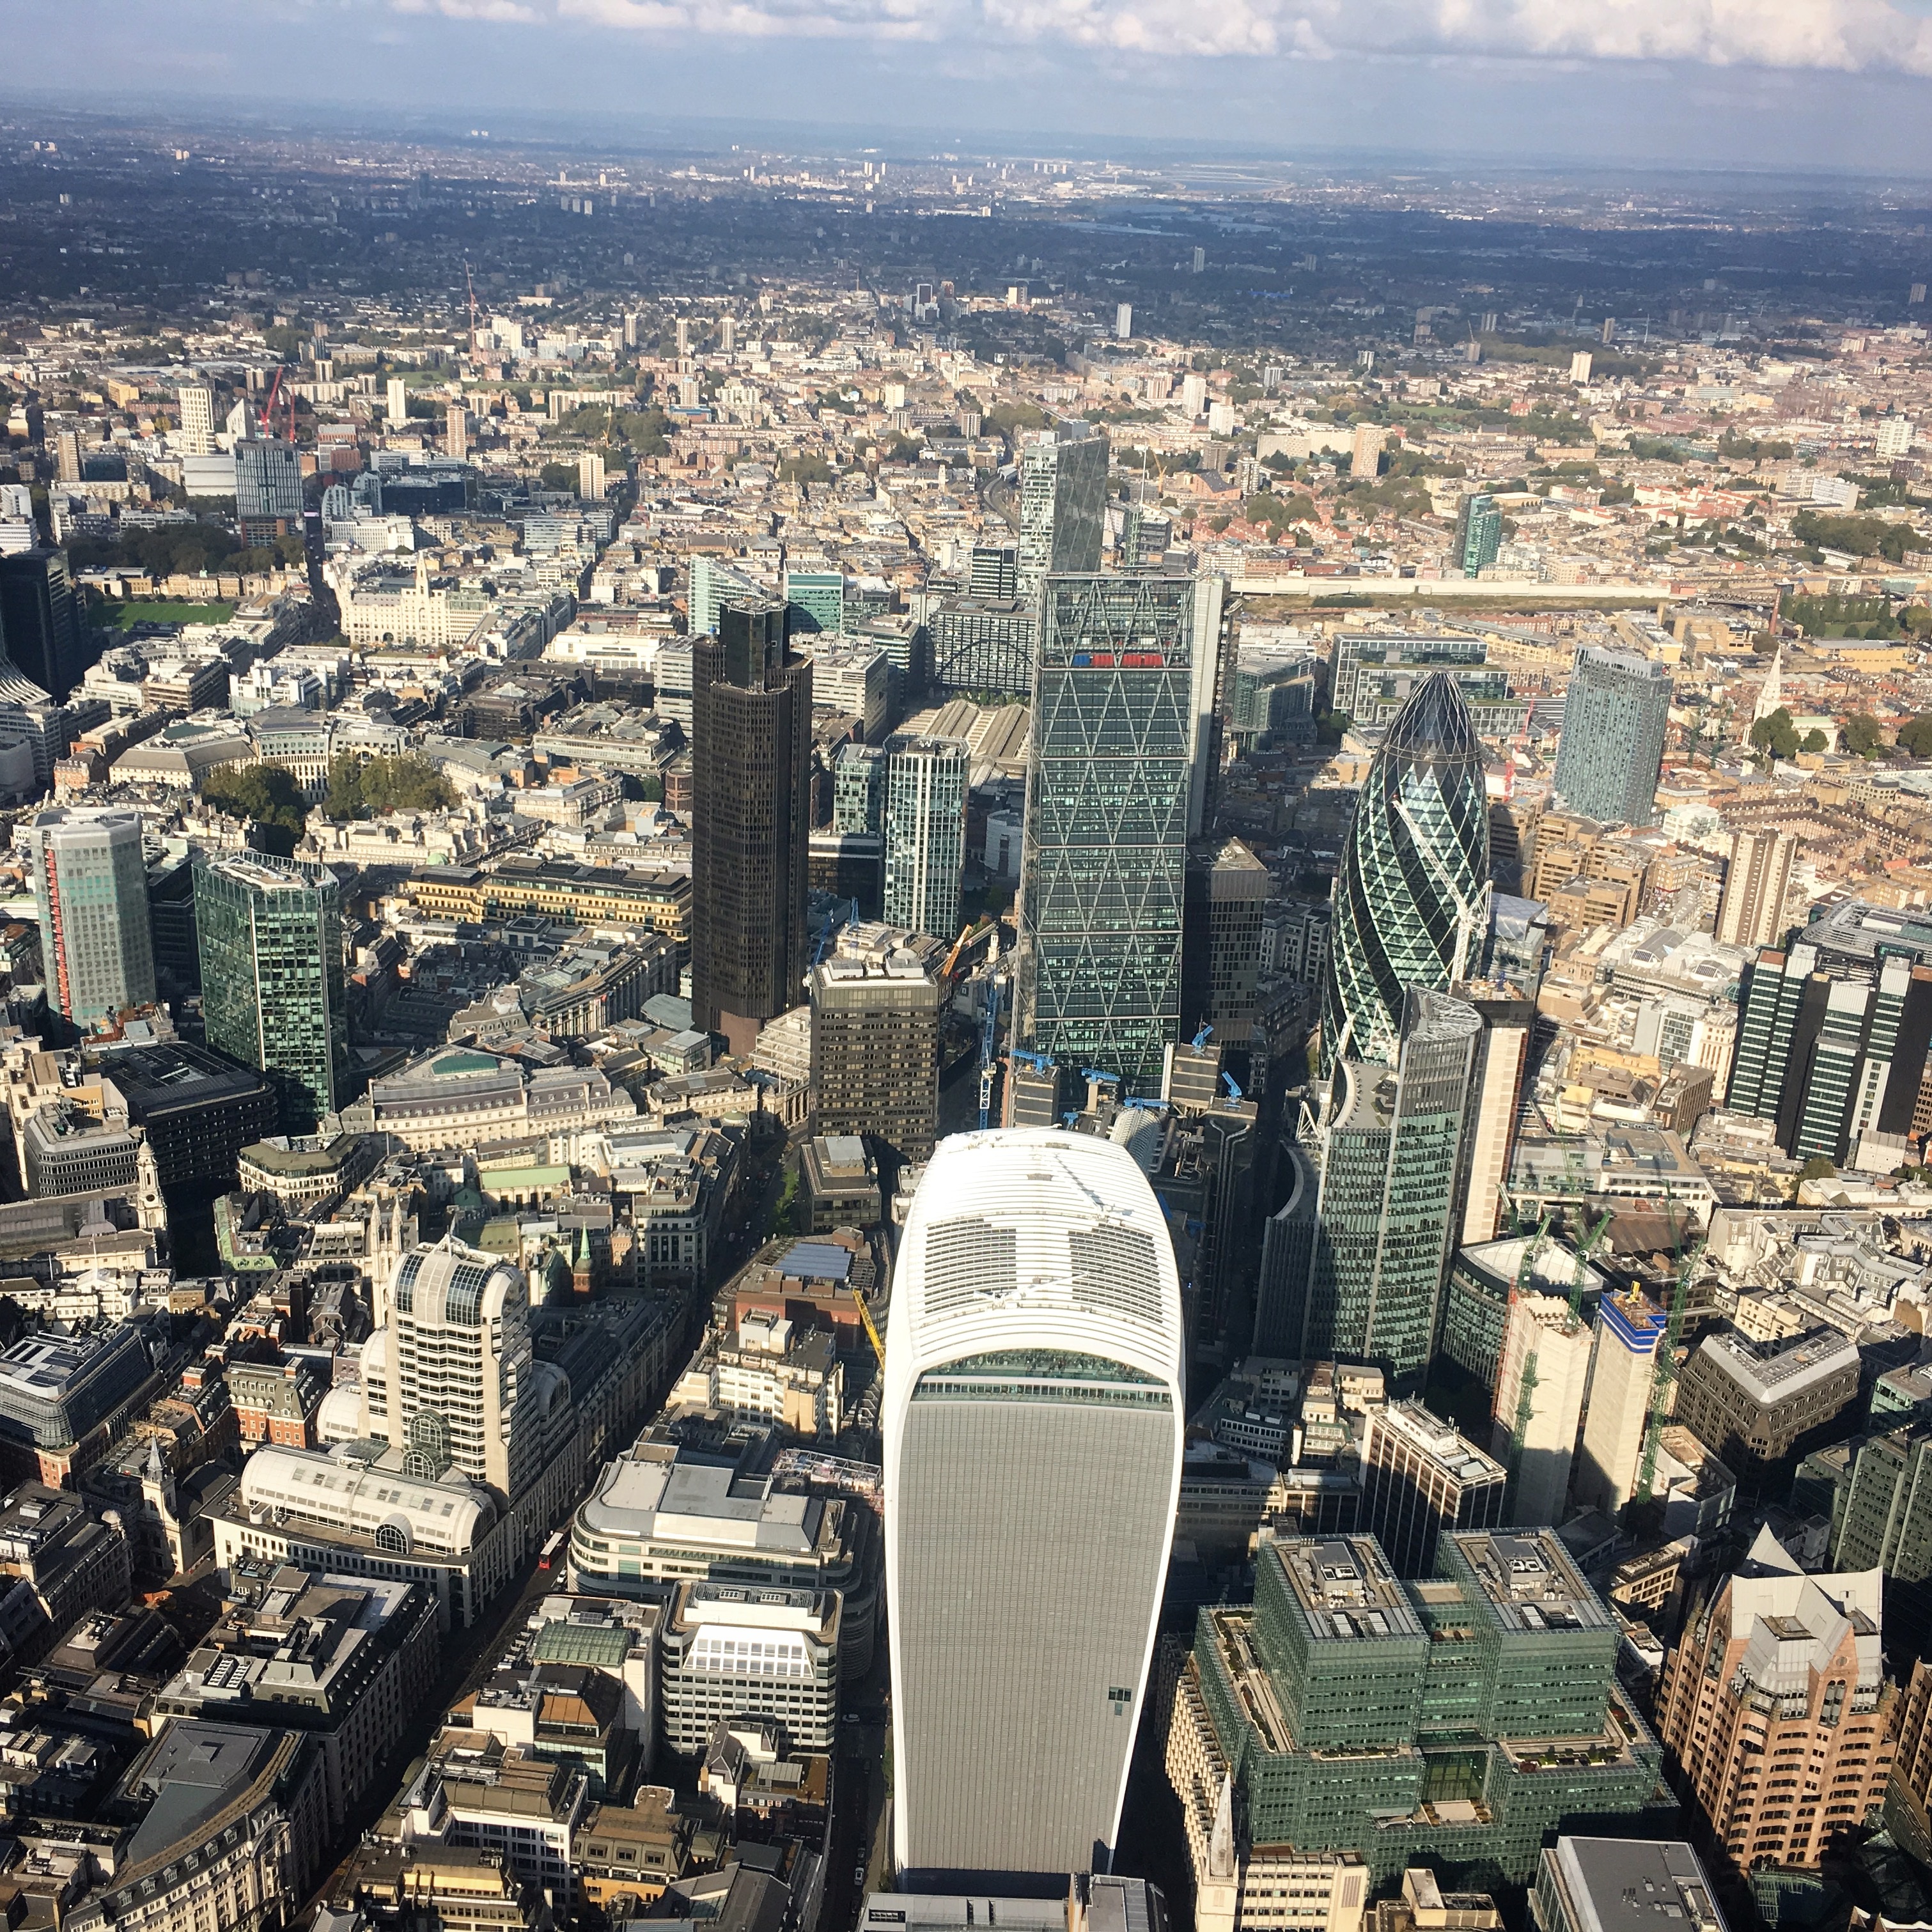
architecture, skyline, photography, building, city, skyscraper, urban, cityscape, downtown, tower, office, landmark, business, aerial, england, capital, london, britain, metropolis, bird's eye view, aerial photography, london city, urban area, ancient history, residential area, human settlement, metropolitan area